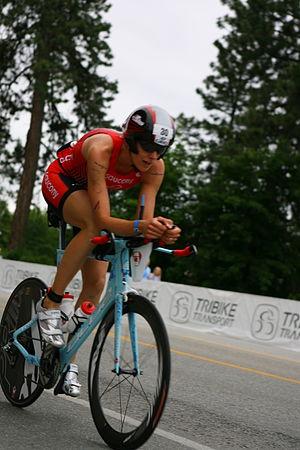
Heather Wurtele née Danforth, le 12 juillet 1979 à Victoria, est une triathlète professionnelle canadienne, multiple vainqueur sur triathlon Ironman et Ironman 70.3.